Buddy Rich

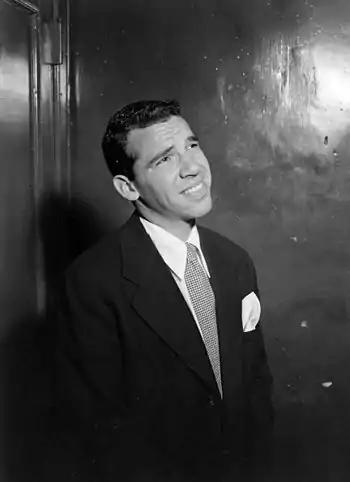
Rich at the Arcadia Ballroom in 1947

Bernard "Buddy" Rich (September 30, 1917 – April 2, 1987) was an American jazz drummer, songwriter, conductor, and bandleader. He is considered one of the most influential drummers of all time.